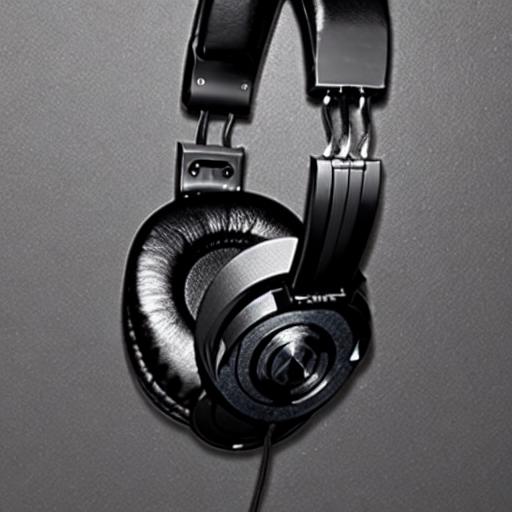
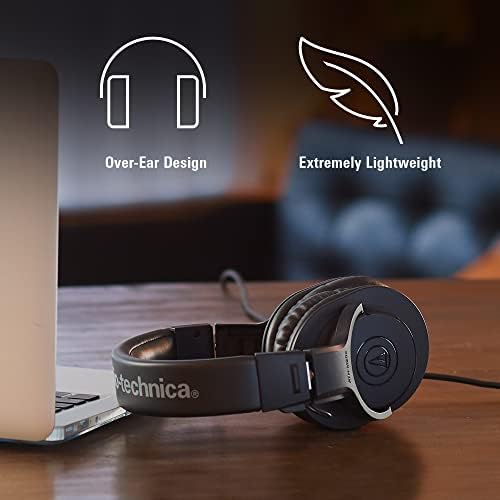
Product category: headphones
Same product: no